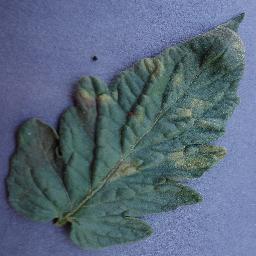
Label: Tomato___Leaf_Mold